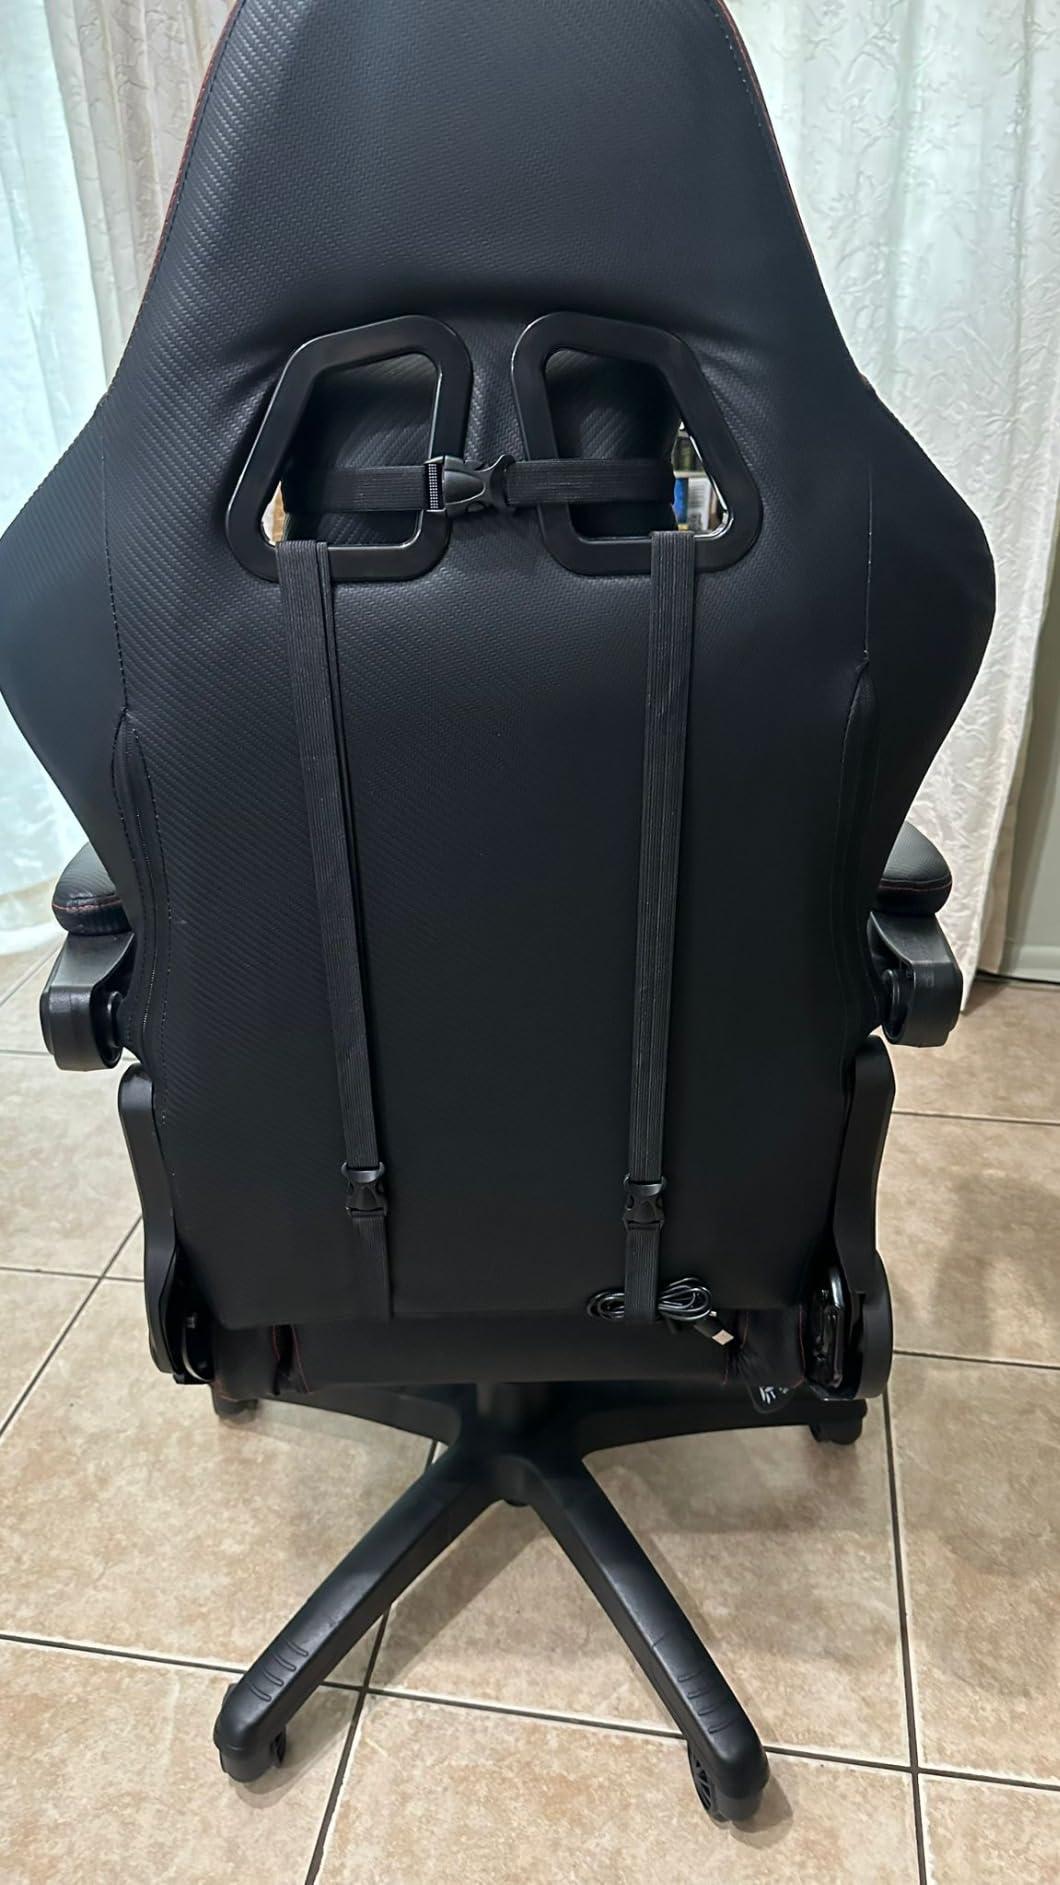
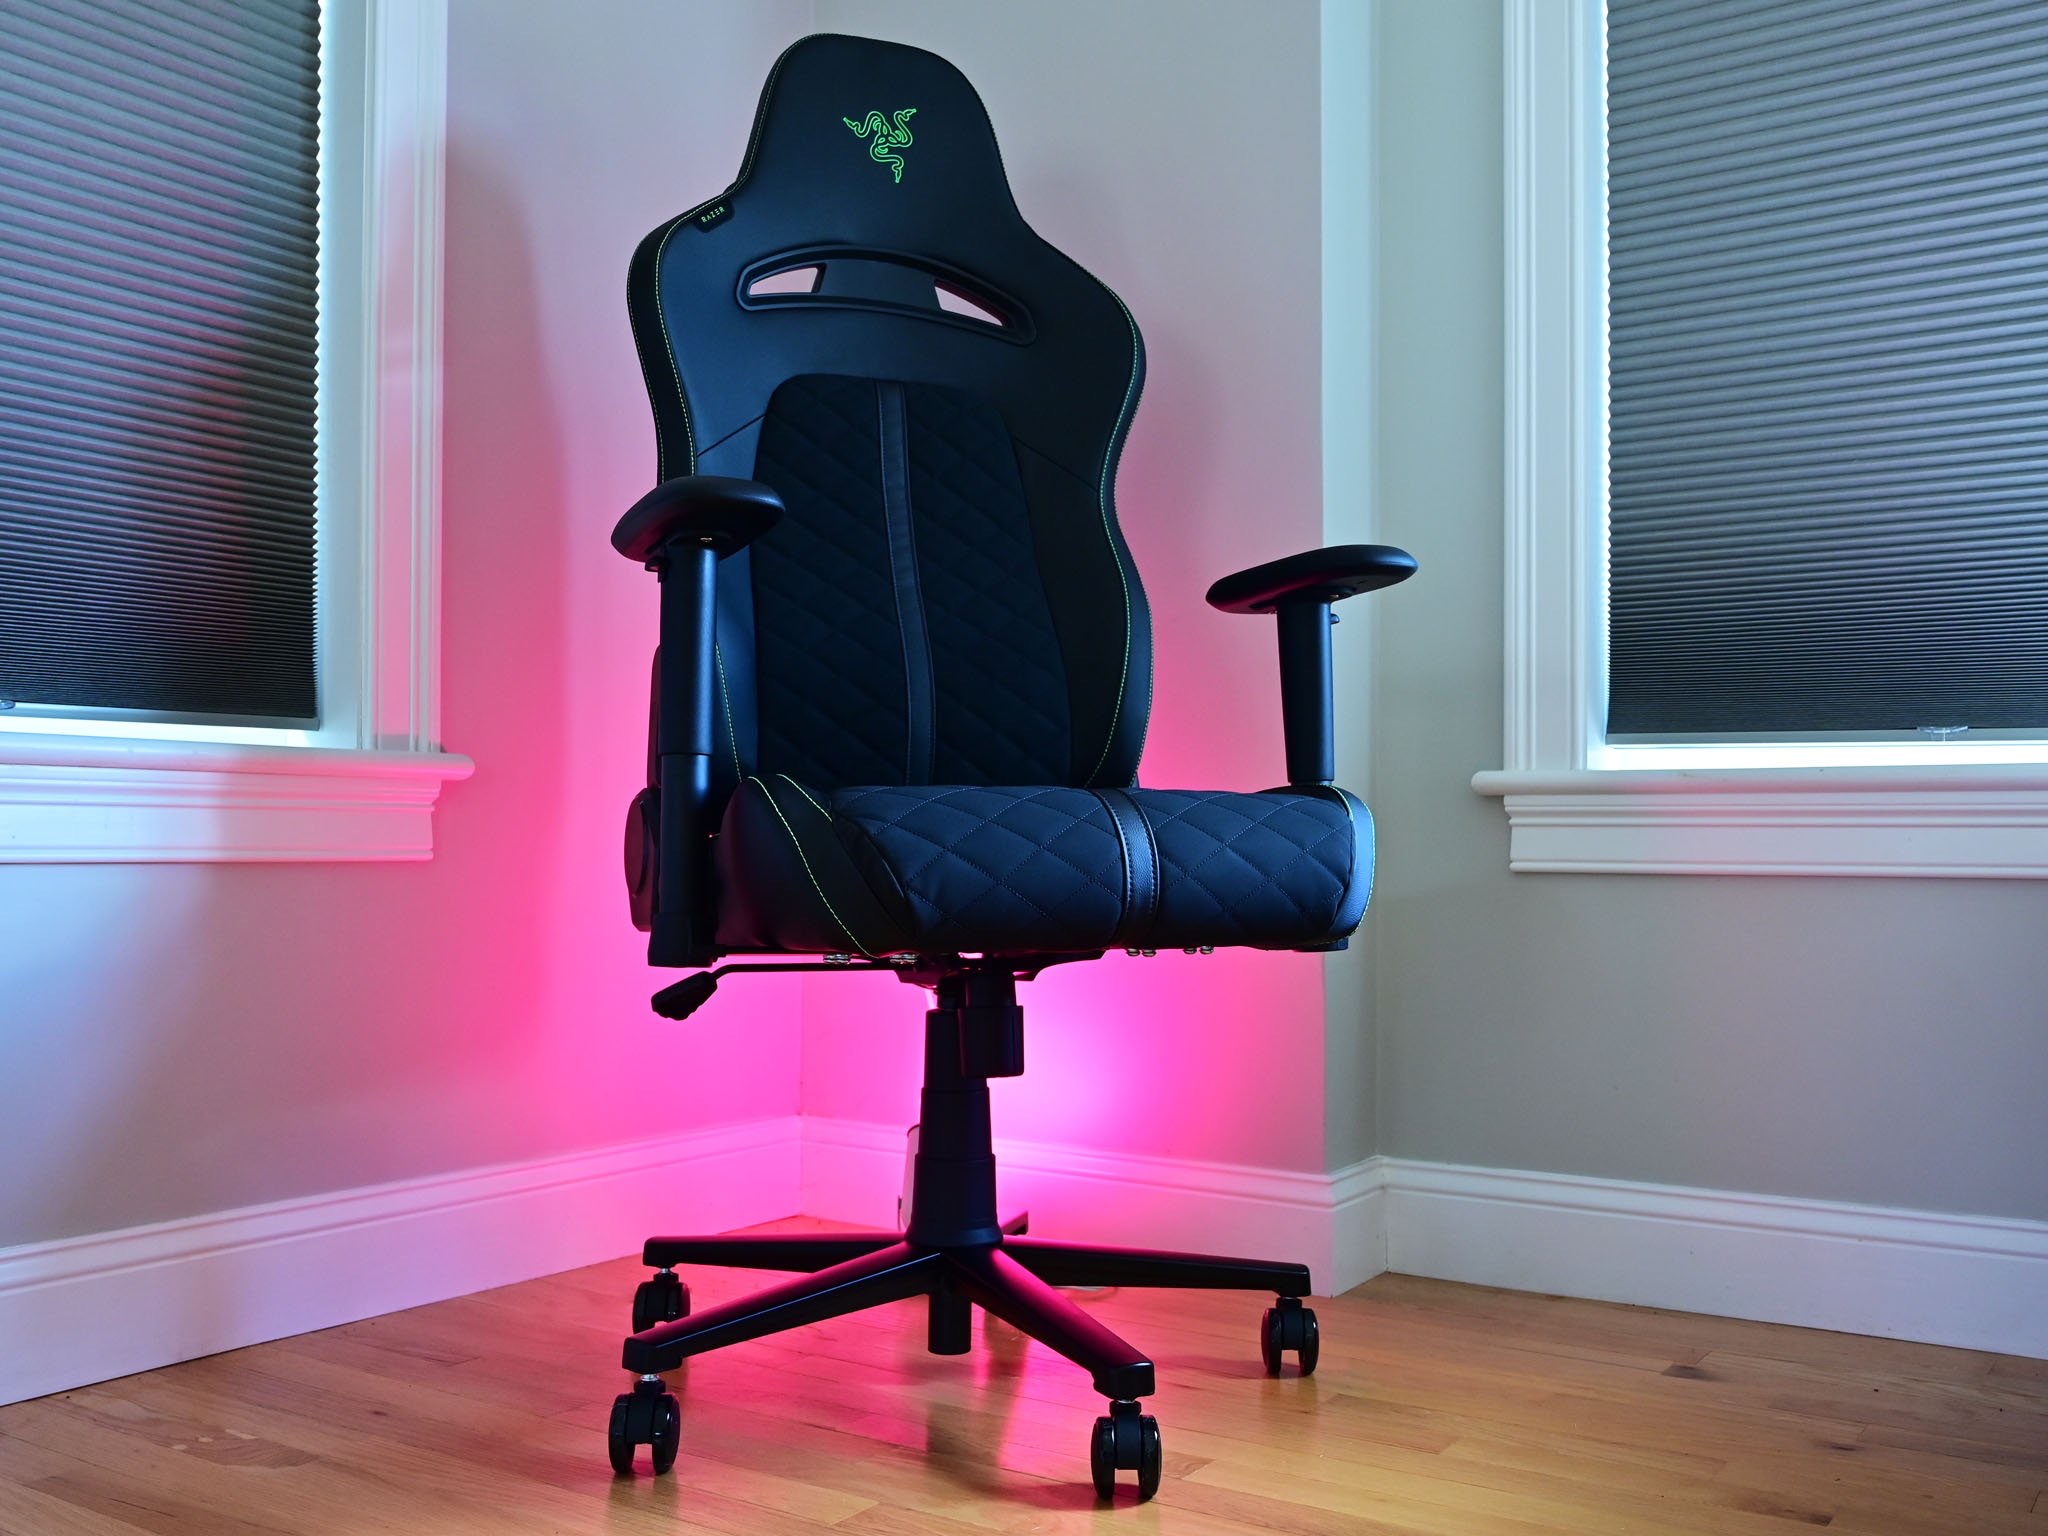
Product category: items_chair
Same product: no